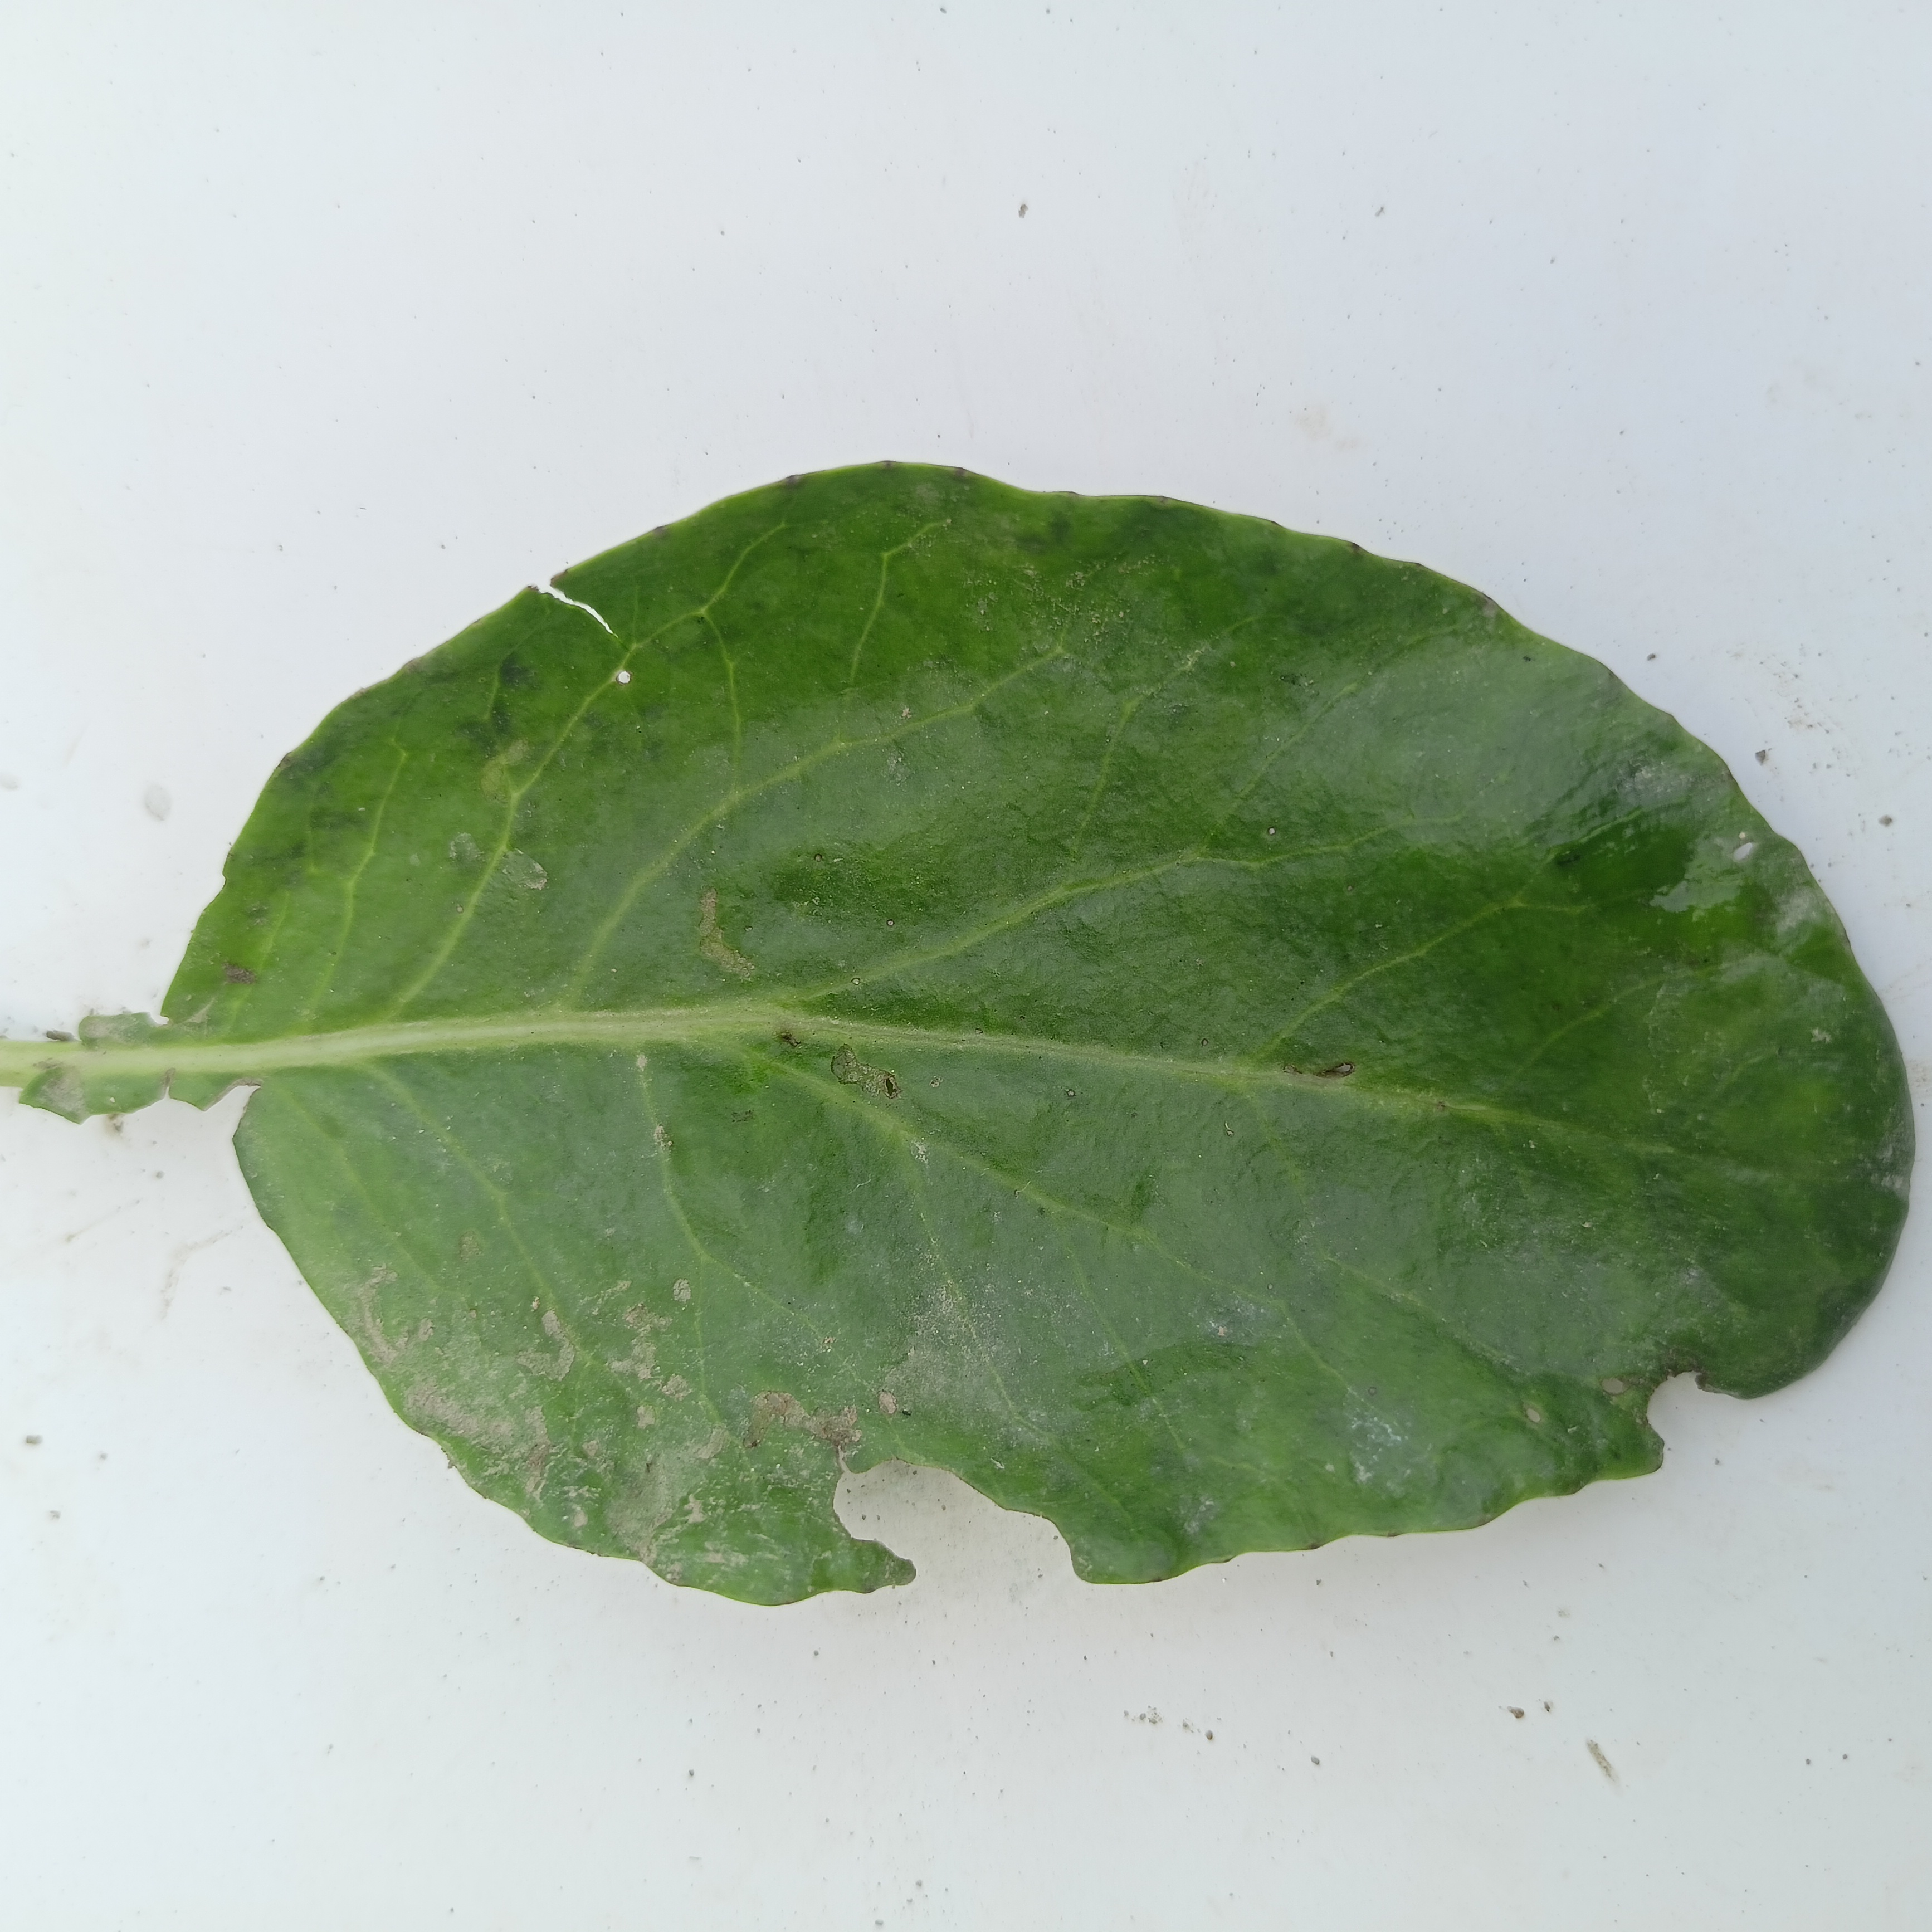
Label: Insect Hole